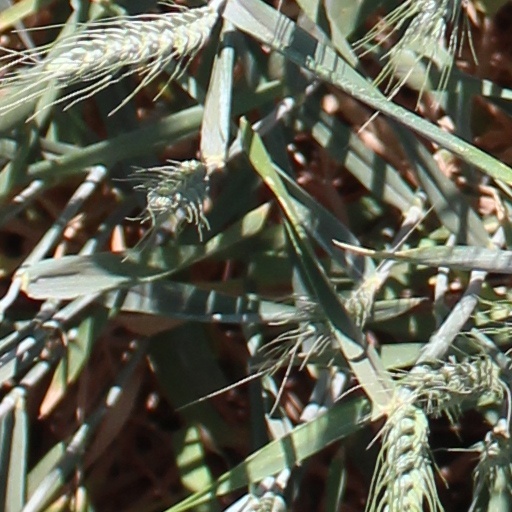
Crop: wheat